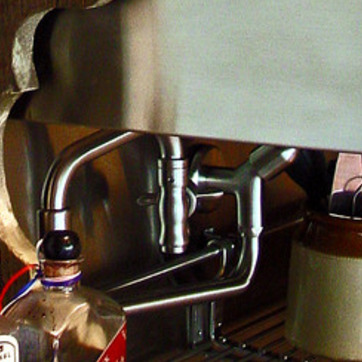
Material: metal